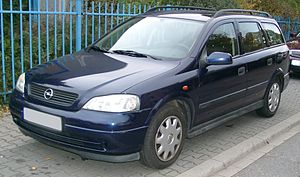
Opel Astra / Astra G / Galleri
Opel Astra bilmodellerne blev introduceret i 1991, hvor de afløste Opel Kadett.